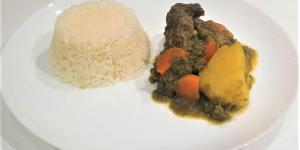
seco de res a la nortena